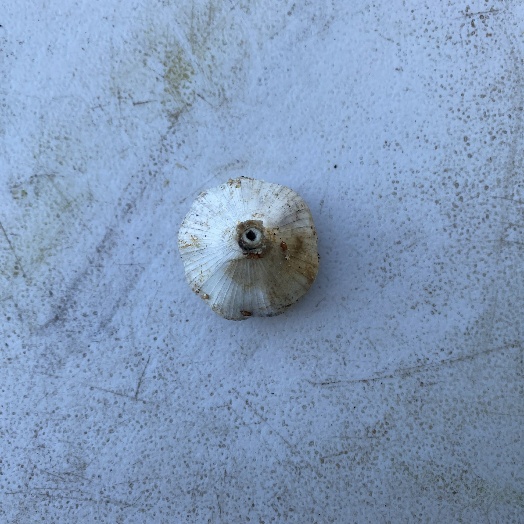
Label: Food Organics